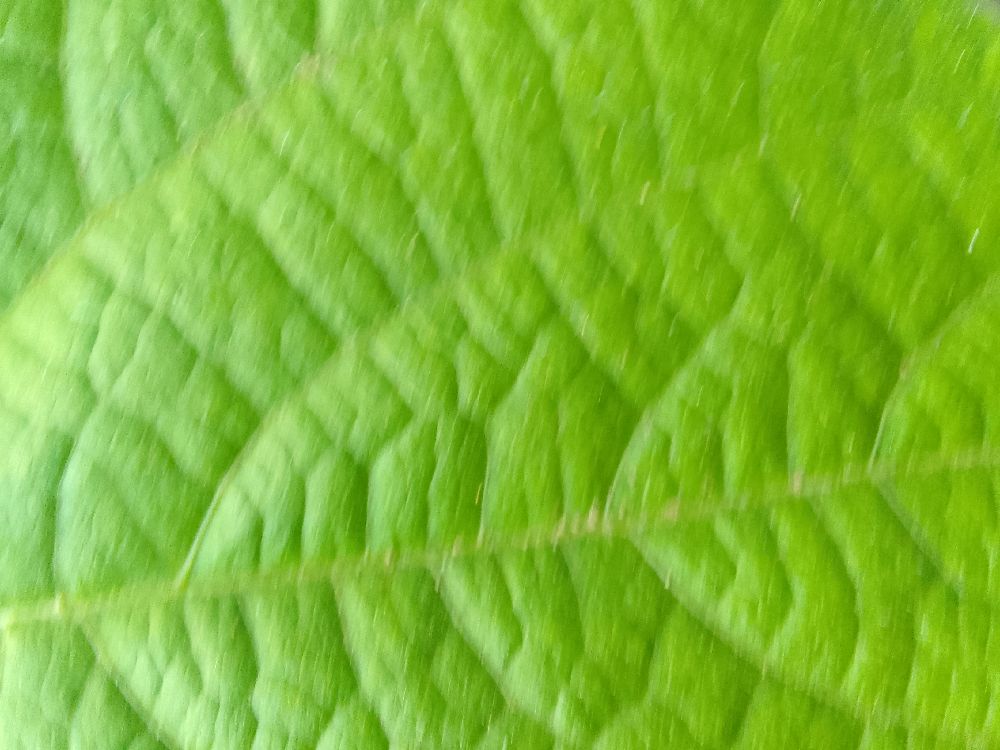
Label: healthy